Vallon-Pont-d'Arc

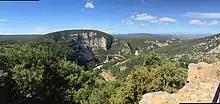
Ardèche River in Vallon-Pont d'Arc

Nearby there are other beautiful villages, including Salavas, Saint-Montan, Labastide de Virac, Barjac, and Balazuc. For more information, see Gorges de l'Ardèche.